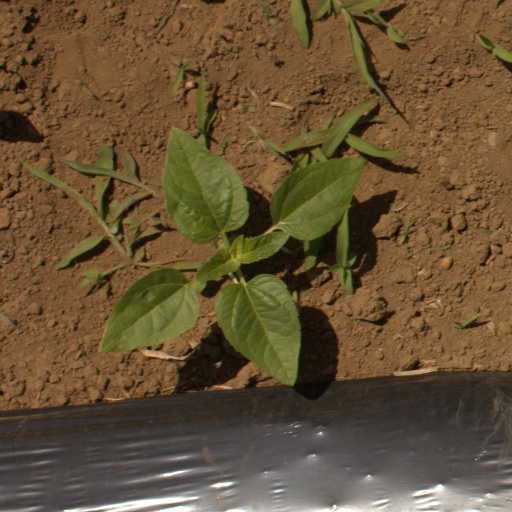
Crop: Jerusalem artichoke